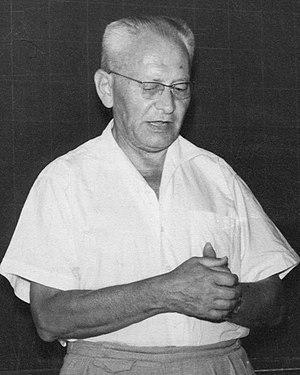
La Médaille Alwin Walther est une distinction mathématique, décernée depuis 1997, par l'Université technique de Darmstadt pour l'excellence, ainsi que pour des activités de recherche et développement dans les domaines de l'informatique ou des mathématiques appliquées.